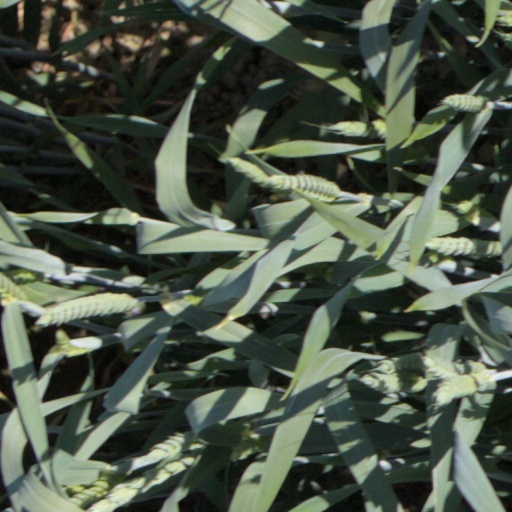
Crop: wheat